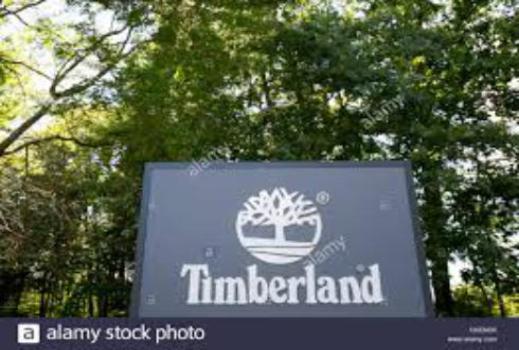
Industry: Clothes